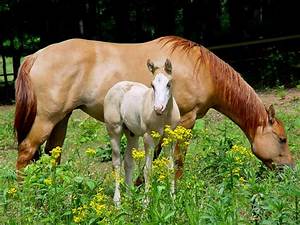
Label: cavallo